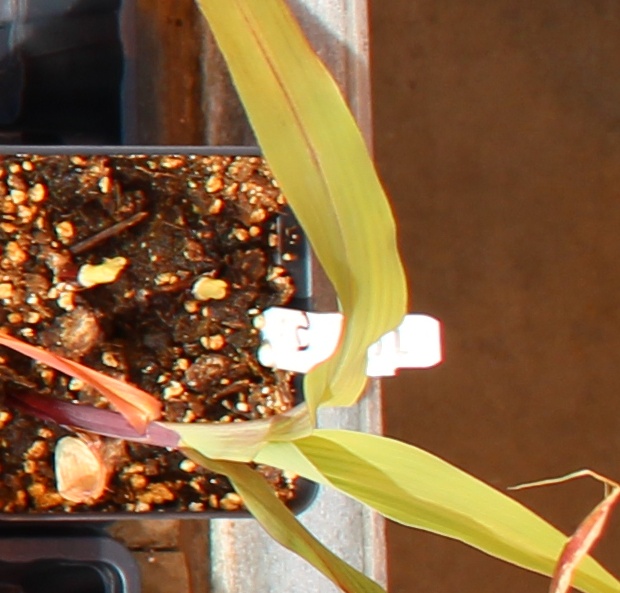
Label: Corn